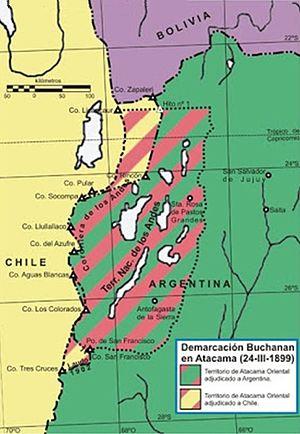
La Puna de Atacama est un plateau d'Amérique du Sud situé dans la partie centrale de la cordillère des Andes, dans la moitié méridionale de l'Altiplano, à la frontière entre l'Argentine et le Chili, juste au sud de la frontière avec la Bolivie. S'élevant à environ 4 500 mètres d'altitude, son climat aride fait partie de l'écorégion de la puna. La région de 180 000 km² de superficie est située à 15 % au Chili et à 85 % en Argentine mais fait l'objet d'un litige frontalier entre les deux pays remontant à la guerre du Pacifique.